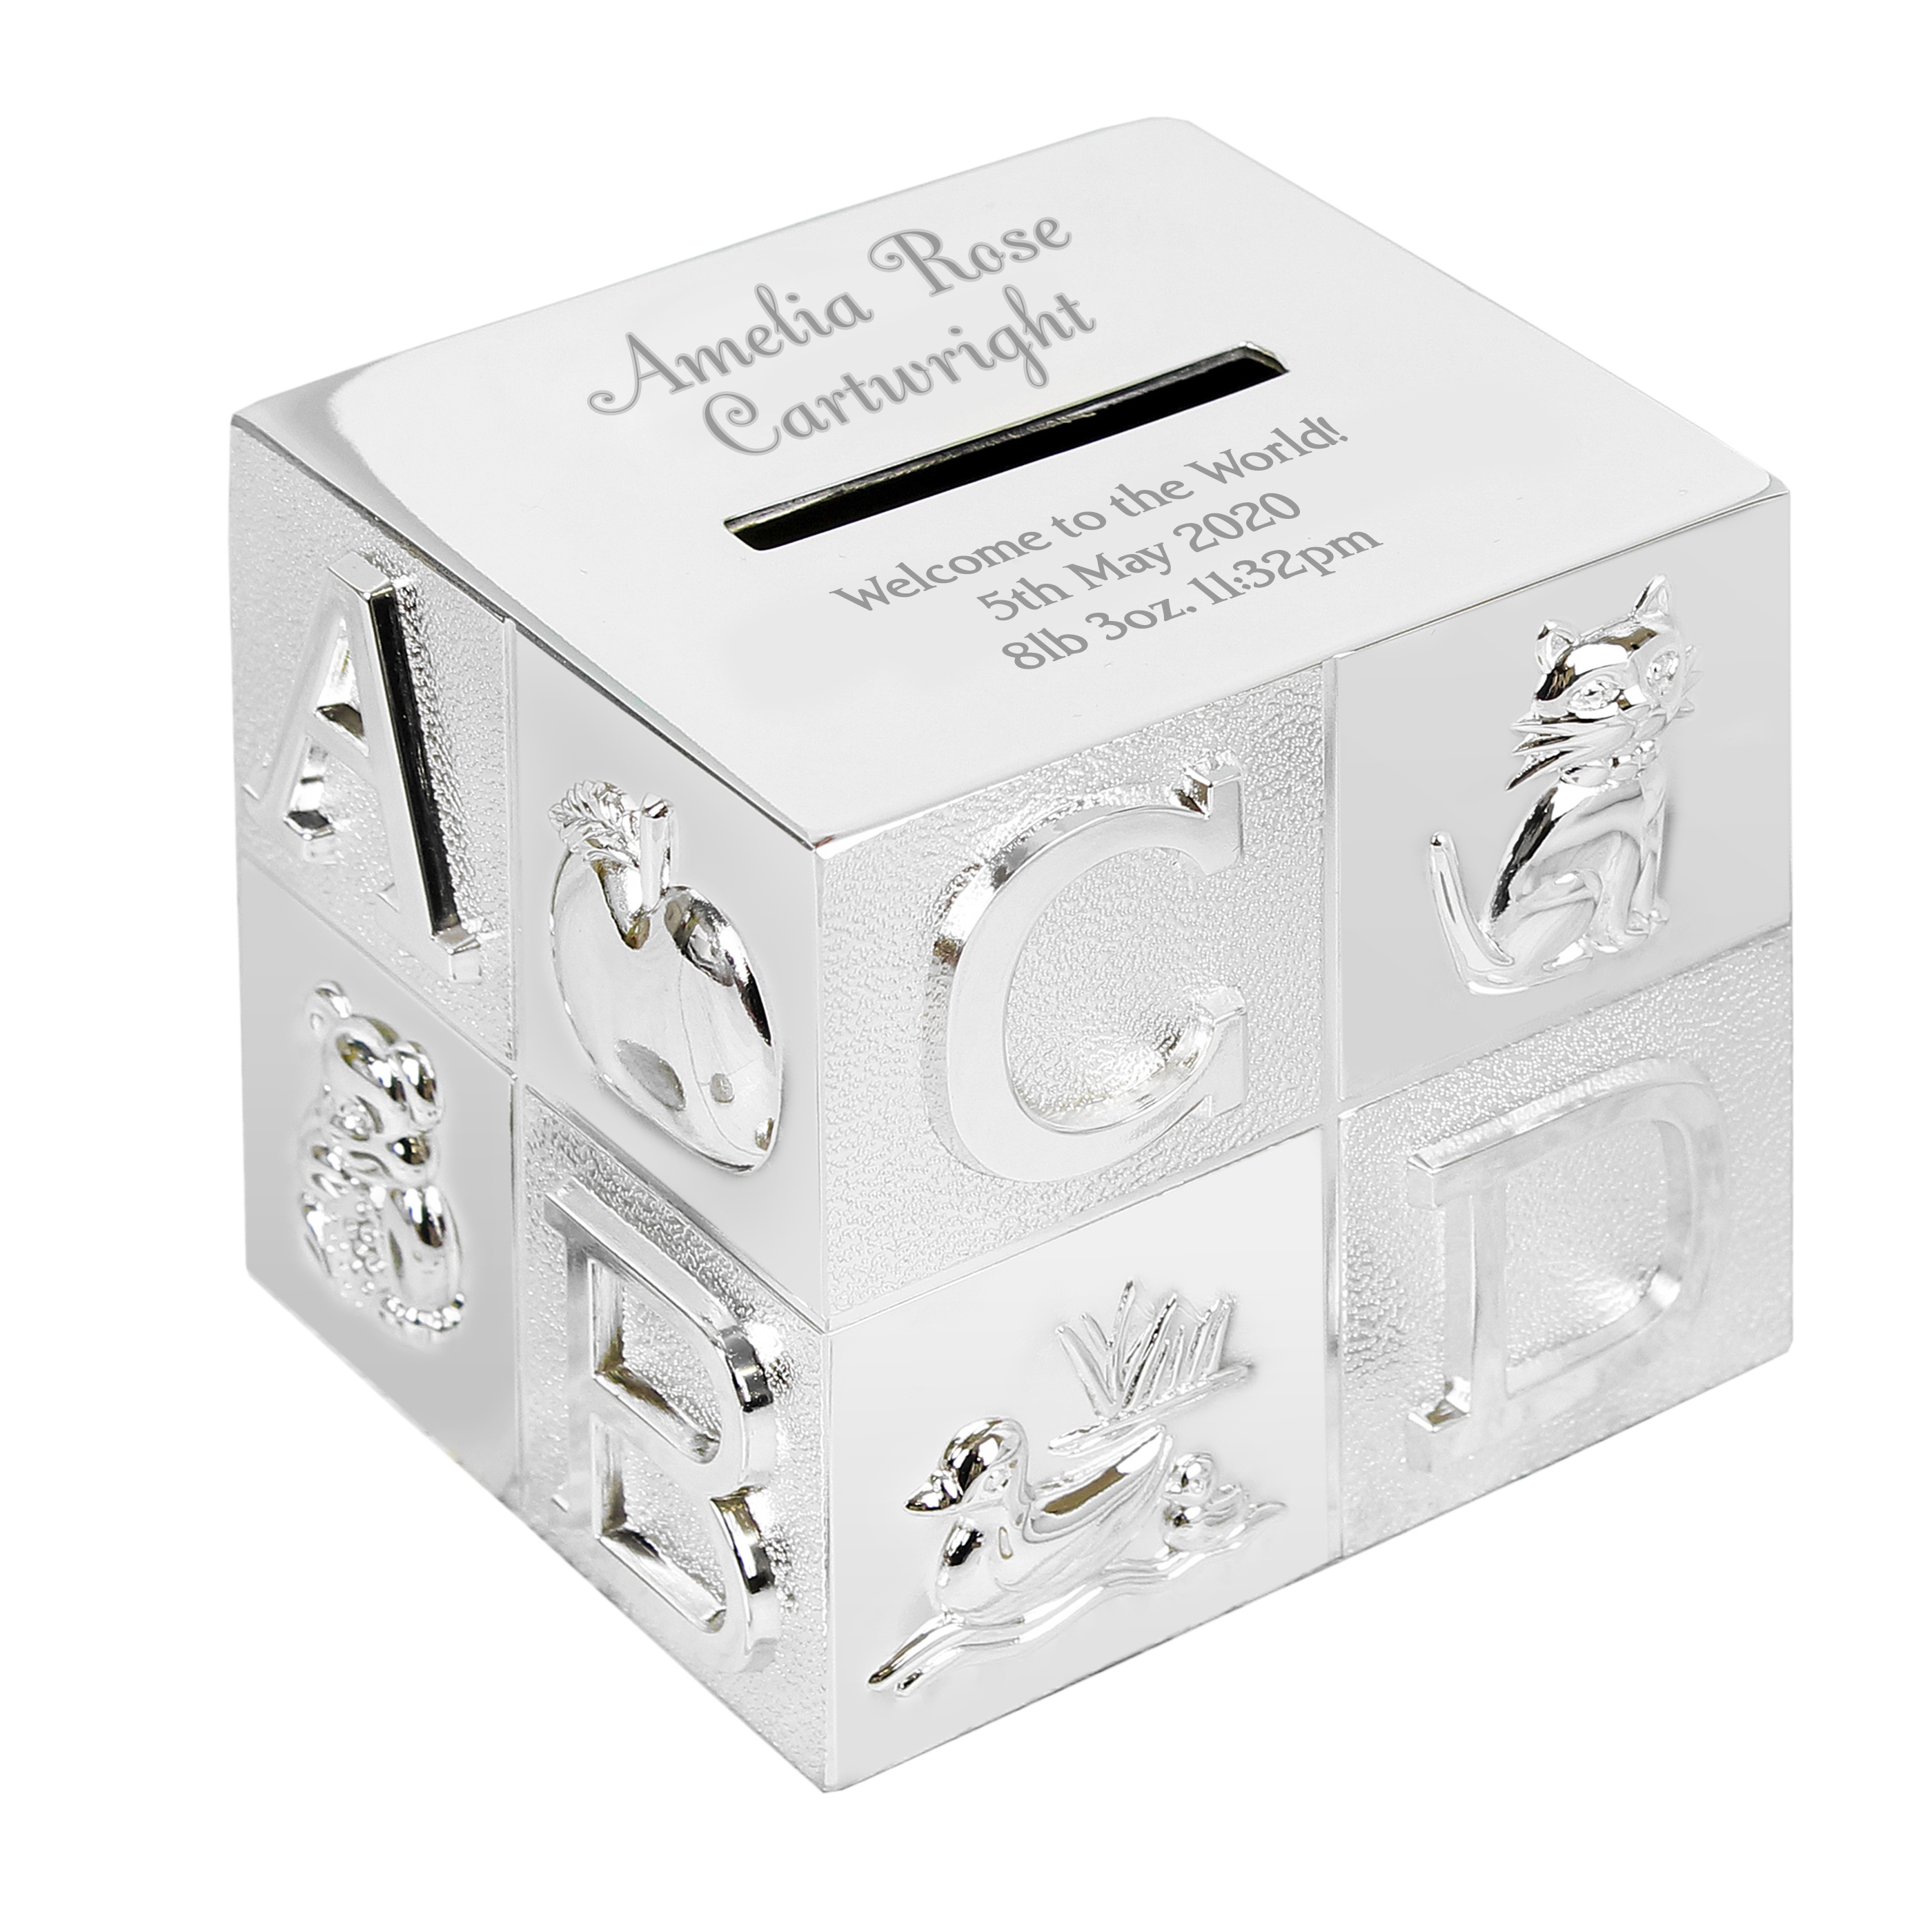
Personalised Big Name ABC Money Box
Our Personalised ABC Money Box is a unique and thoughtful gift that is sure to be treasured. The money box can be engraved with 2 lines of 15 characters (above the money slot) and also with 3 lines of text, with up to 25 characters per line (below the money slot). Please note that all text is case sensitive and will appear as entered. Please avoid entering your message in block capitals, as this may result in the personalisation being difficult to read. Ideal for Birthdays, New Borns, Christenings, Thank You gifts, Christmas presents
Brand: PMC
Category: Home & Garden > Decor > Piggy Banks & Money Jars